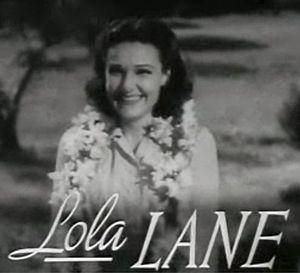
Lola Lane est une actrice américaine, née le 21 mai 1906 à Macy, morte le 22 juin 1981 à Santa Barbara.